Marijampolė

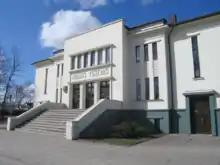
Marijampolė drama theater

Following World War I, the town became part of the restored Lithuania, and the name was standardized to its current form "Marijampolė".